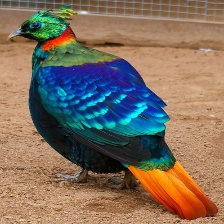
Species: HIMALAYAN MONAL
Scientific name: LOPHOPHORUS IMPEJANUS